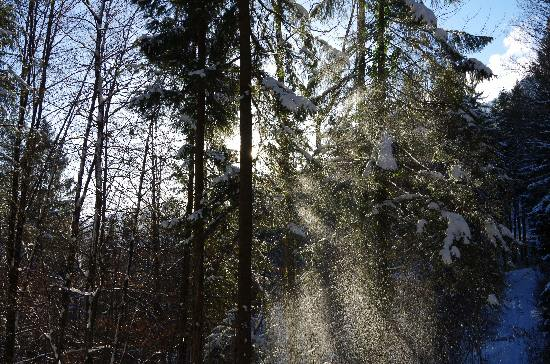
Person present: No